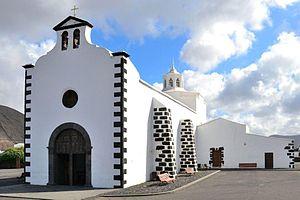
Tinajo est une commune de la province de Las Palmas dans la communauté autonome des Îles Canaries en Espagne. Elle est située au nord-ouest de l'île de Lanzarote. Dans le village de Mancha Blanca, se trouve l'ermitage de la Vierge des Douleurs, patronne de Lanzarote. Sa fête est célébrée toutes les 15 septembre avec un pèlerinage.